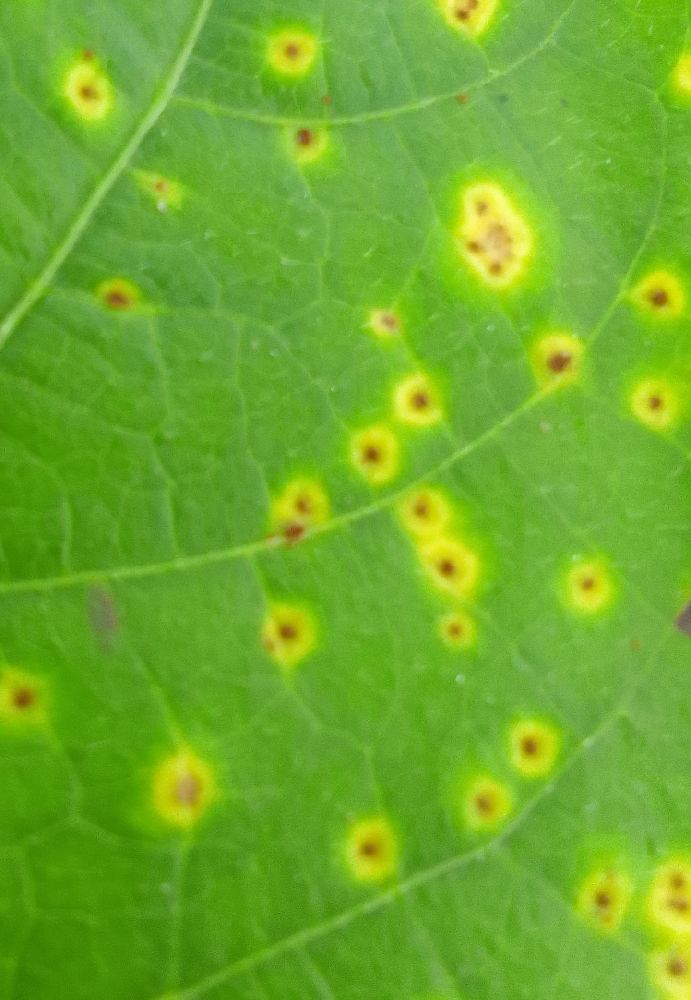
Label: rust